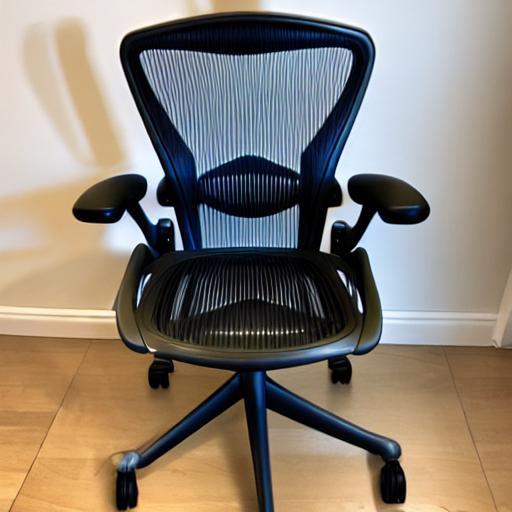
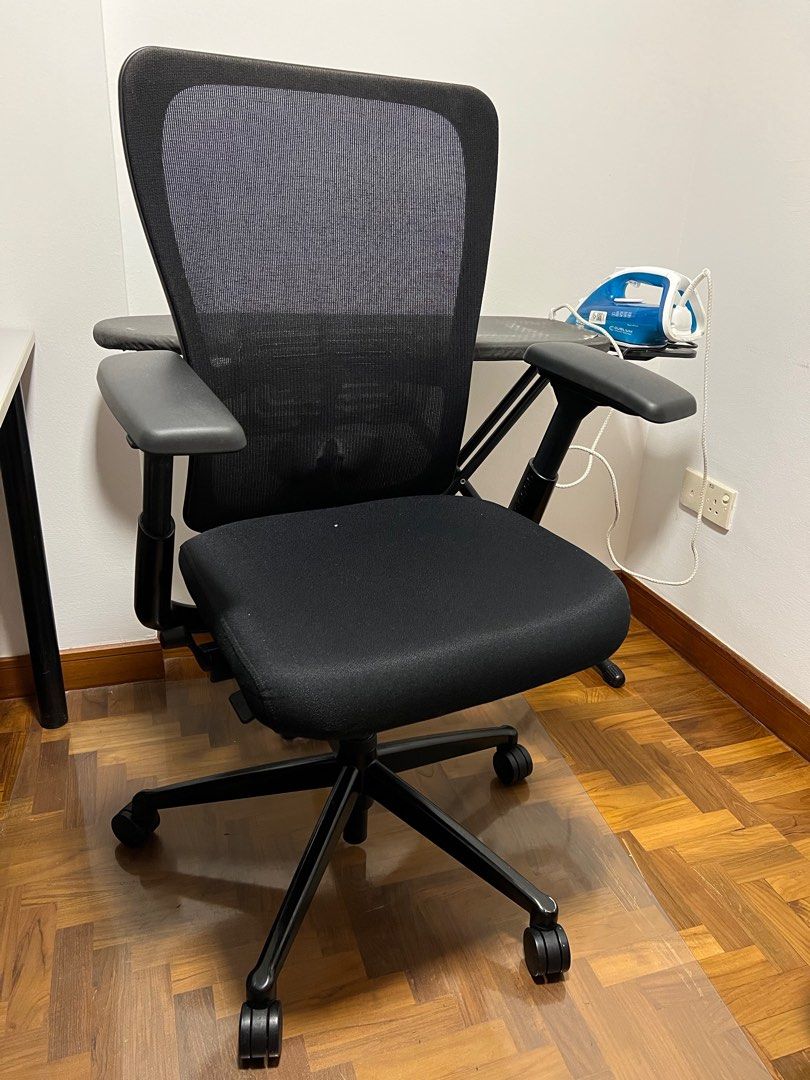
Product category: items_chair
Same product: no